Extraction (2015 film)

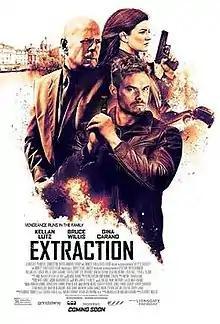
Theatrical release poster

Extraction is a 2015 American action thriller film directed by Steven C. Miller and written by Umair Aleem. The film stars Kellan Lutz, Bruce Willis, Gina Carano, D. B. Sweeney, Dan Bilzerian and Steve Coulter. The film was released on December 18, 2015, in a limited release, and through video on demand by Lionsgate Premiere. The film received a brief resurgence in 2020 due to another film of the same name becoming popular.